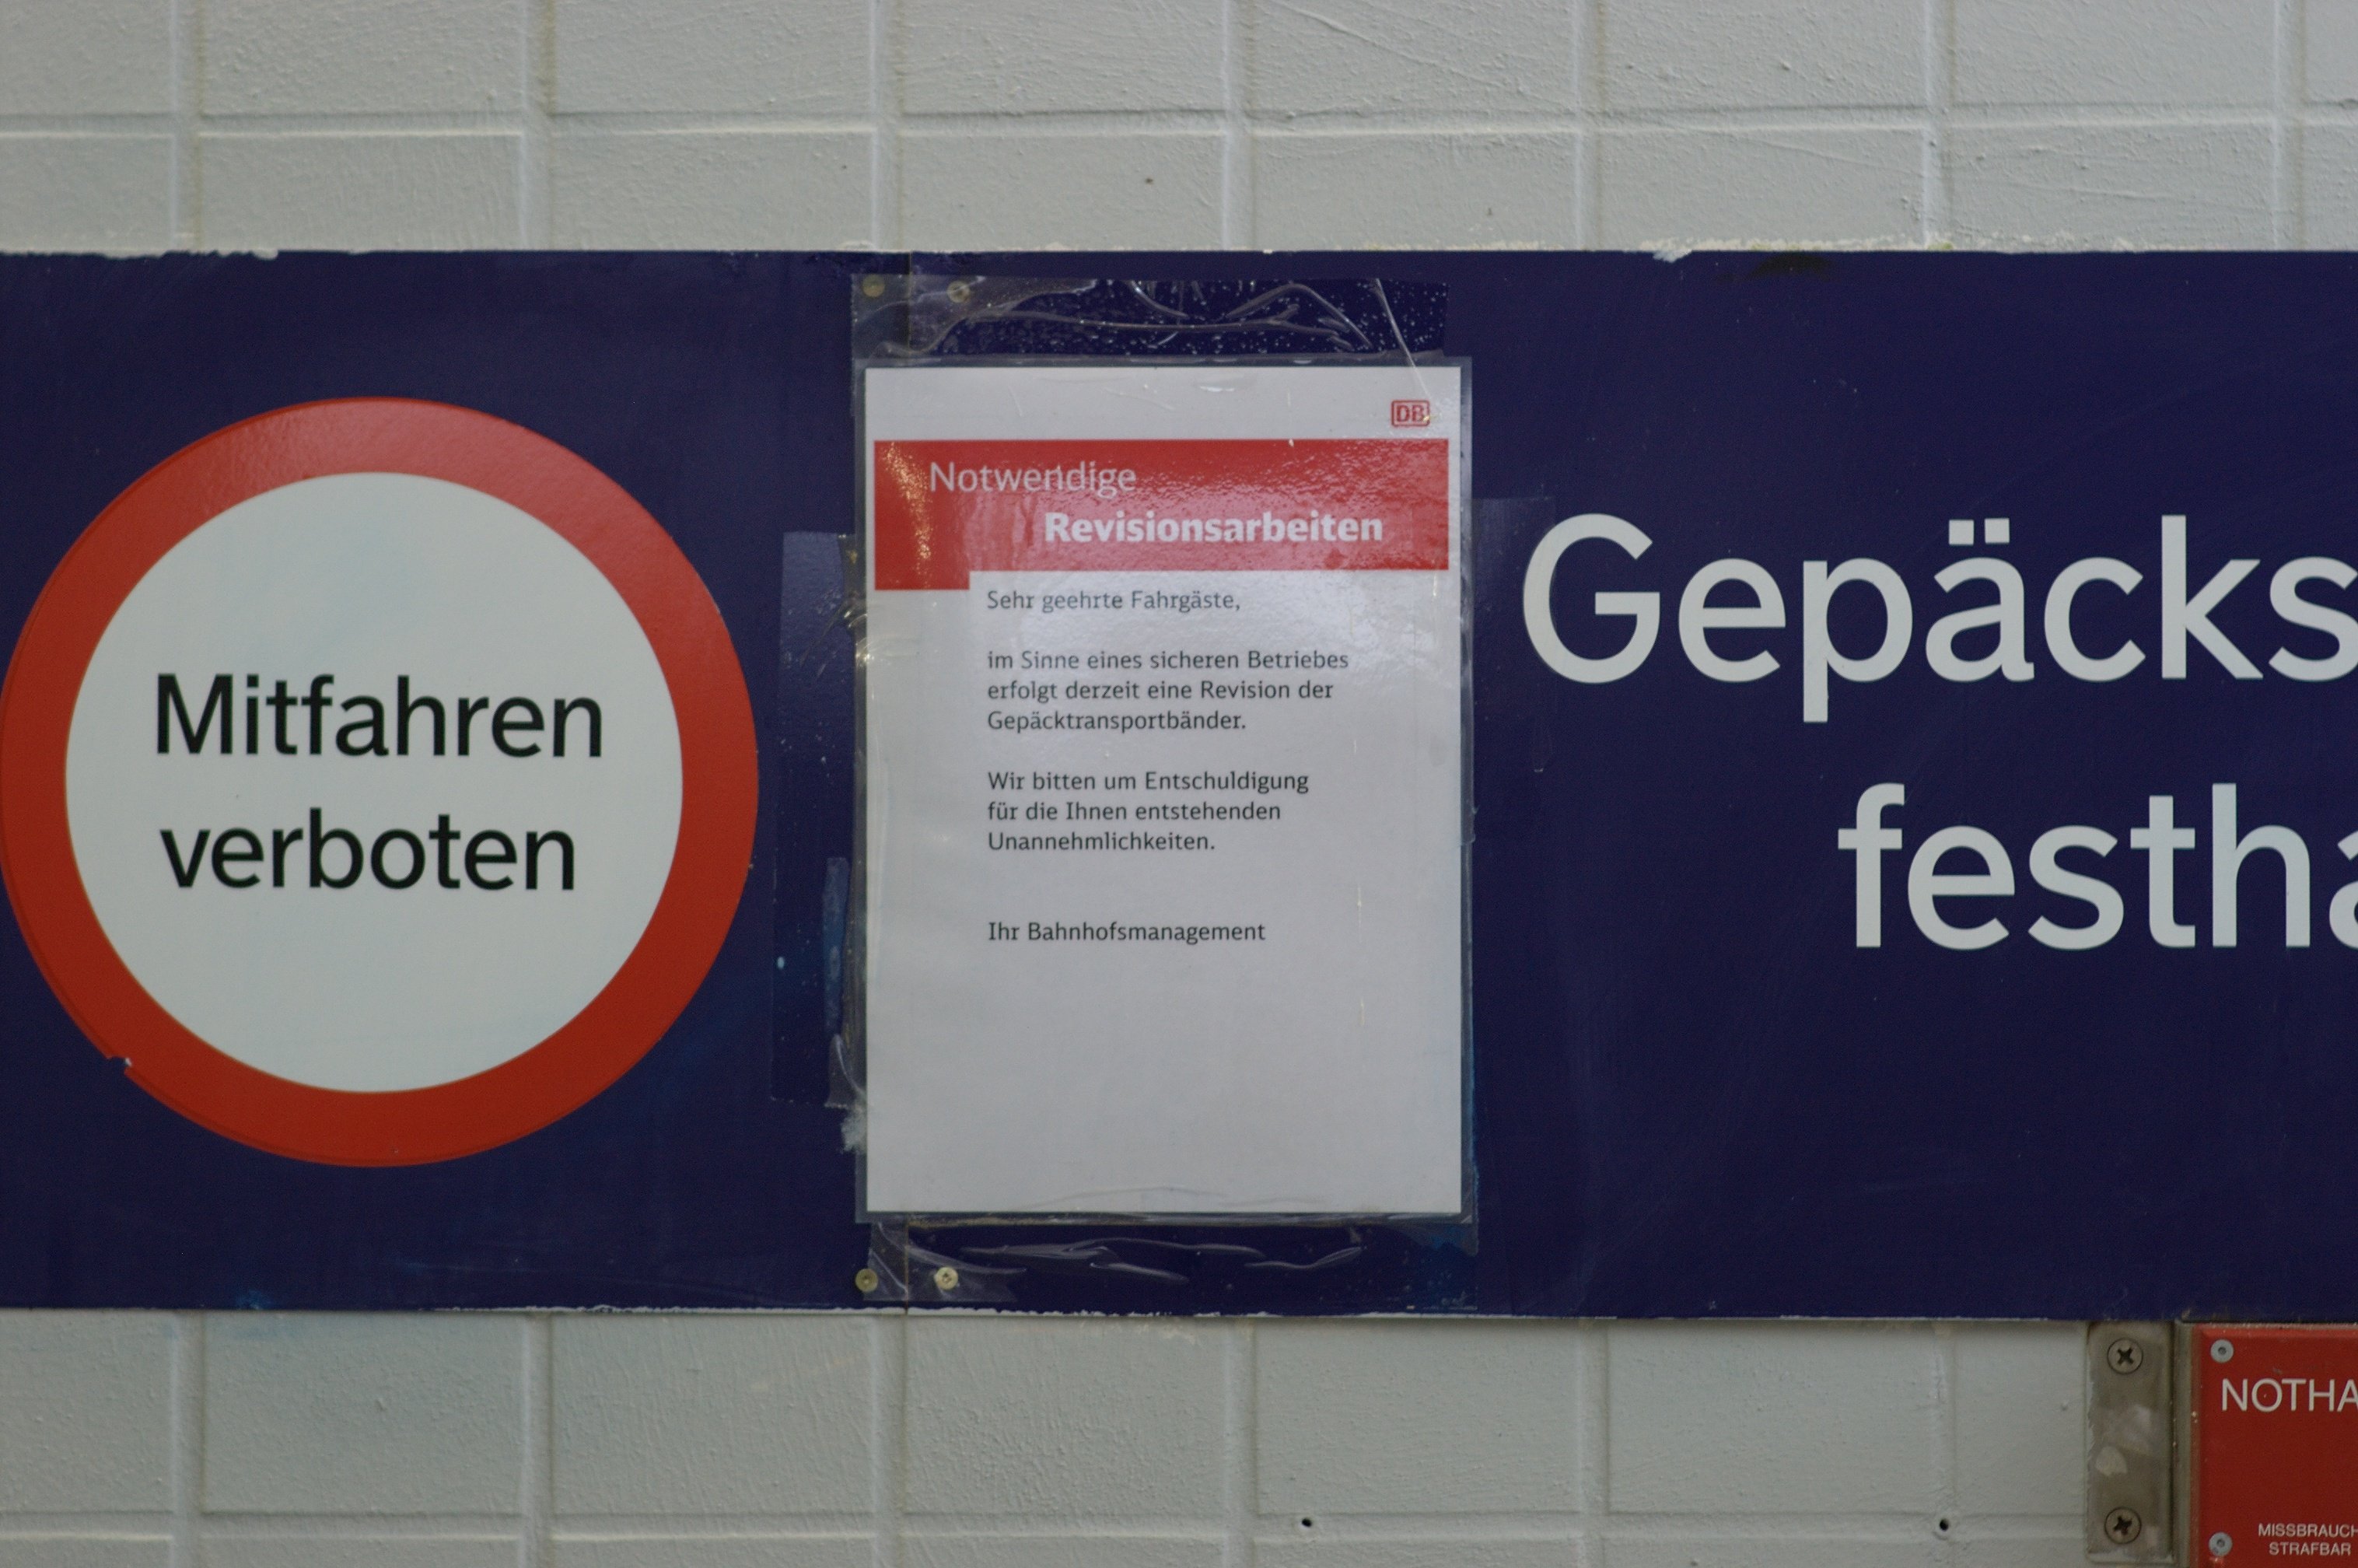
advertising, sign, banner, signage, brand, signs, blackforest, rawtherapee, germany, deutschland, walimex, samyang, pentax, schwarzwald, 85mm, presentation, lenstagged, steffenzahn, k100d, justpentax, schilder, 85mmf14, walimex85mm, walimexpro8514if, hinterzarten, badenw rttemberg